Always Be My Maybe

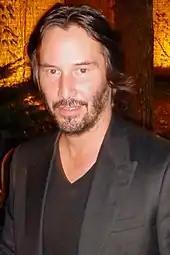
Keanu Reeves was the first choice for Wong's celebrity love interest in the film

Reeves's casting was initially thought to be a pipe dream. "He's the dream guy," said Khan. "Like, we don't know what his schedule is, but this would be amazing." "We all thought it was going to be impossible to get him," said Park. "What was the likelihood of him being available, and then also him being willing to play himself? So let's try to think of other people that we could get." Alternatives to Reeves included Tony Leung, Mark Dacascos, M. Night Shyamalan and Paul Giamatti. Reeves, a big fan of Wong's stand-up, was on-board from the start and found a way to shoot his scene around his schedule. "He was like, 'I would be honored to be part of this love story,'" Khan said.